John Hamilton (gangster)

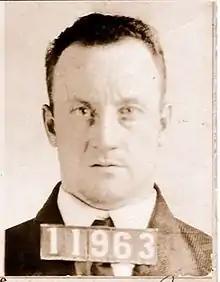
Mugshot of John "Red" Hamilton.

John "Red" Hamilton (August 27, 1898 April 26, 1934) was a Canadian criminal and bank robber active in the 1920s–1930s, most notably as an associate of John Dillinger. He is best known for his lingering death and secret burial after being mortally wounded during a robbery.